Yuki Kashiwagi

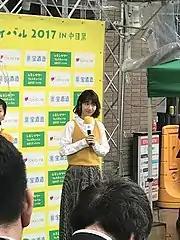
Kashiwagi at the opening ceremony of the Lemon Sour Festival, October 2017

Kashiwagi was born in Kagoshima, Japan. In October 2005, she auditioned for AKB48 and made it to the final judging but had to resign because her father objected and could not go to Tokyo. She later auditioned for idol group Morning Musume but was not selected. She joined AKB48 after an audition again on December 3, 2006, and made her debut as a member of Team B at the "AKB48 1st Anniversary Live – Seizoroi da ze! AKB!" concert. Before her theater debut, as part of the "AKB48 Haru no Chotto Dake Zenkoku Tour – Madamada da ze 48" tour, she appeared in Yuko Oshima's position on March 17 at the Aichi Welfare Pension Hall and on March 18 at the Fukuoka International Conference Hall. Her first AKB48 theater performance as a Team B member was on April 4, 2007. On March 25, 2009, she joined Watanabe Productions. On April 25, 2009, she became a weathergirl on Tokyo Broadcasting System's "Hiruobi". She came 9th place in the member elections for the single "Iiwake Maybe" and was made captain of Team B on August 23, 2009. Her first solo photobook was released on September 20, 2009. In 2010, she was made a member of three-piece AKB48 sub-group French Kiss. During the AKB48 third general election in 2011, she was ranked third place by popular votes, after Yuko Oshima and Atsuko Maeda.